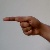
The image shows a hand gesture representing the letter 'G' in Indian Sign Language.